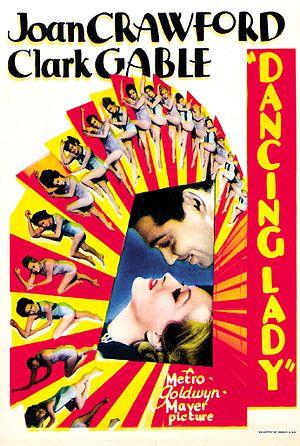
Le Tourbillon de la danse est un film musical américain réalisé par Robert Z. Leonard, sorti en 1933.